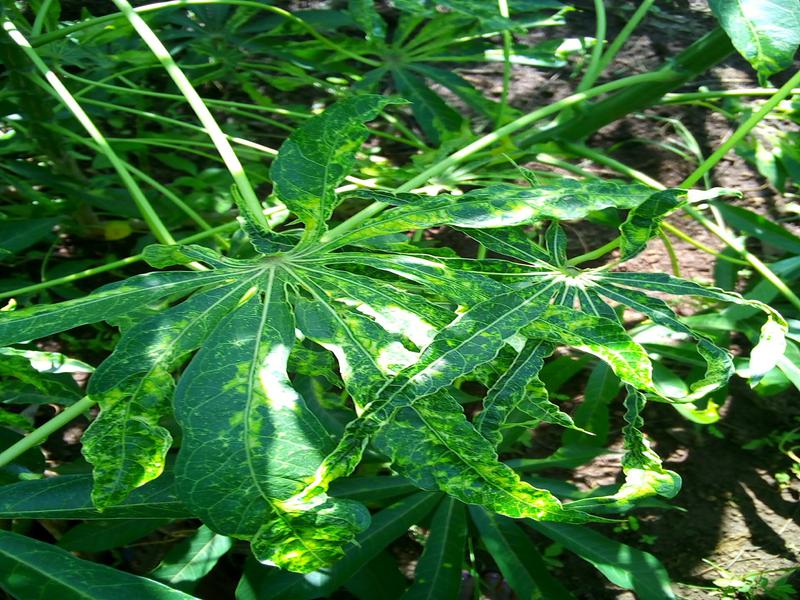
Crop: cassava
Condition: mosaic_disease